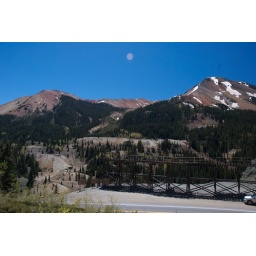
red mountain mine (I put in a bid to buy)